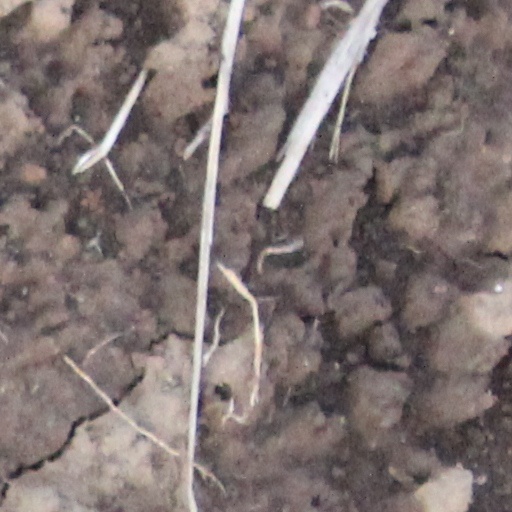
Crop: wheat